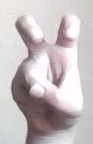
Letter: toot